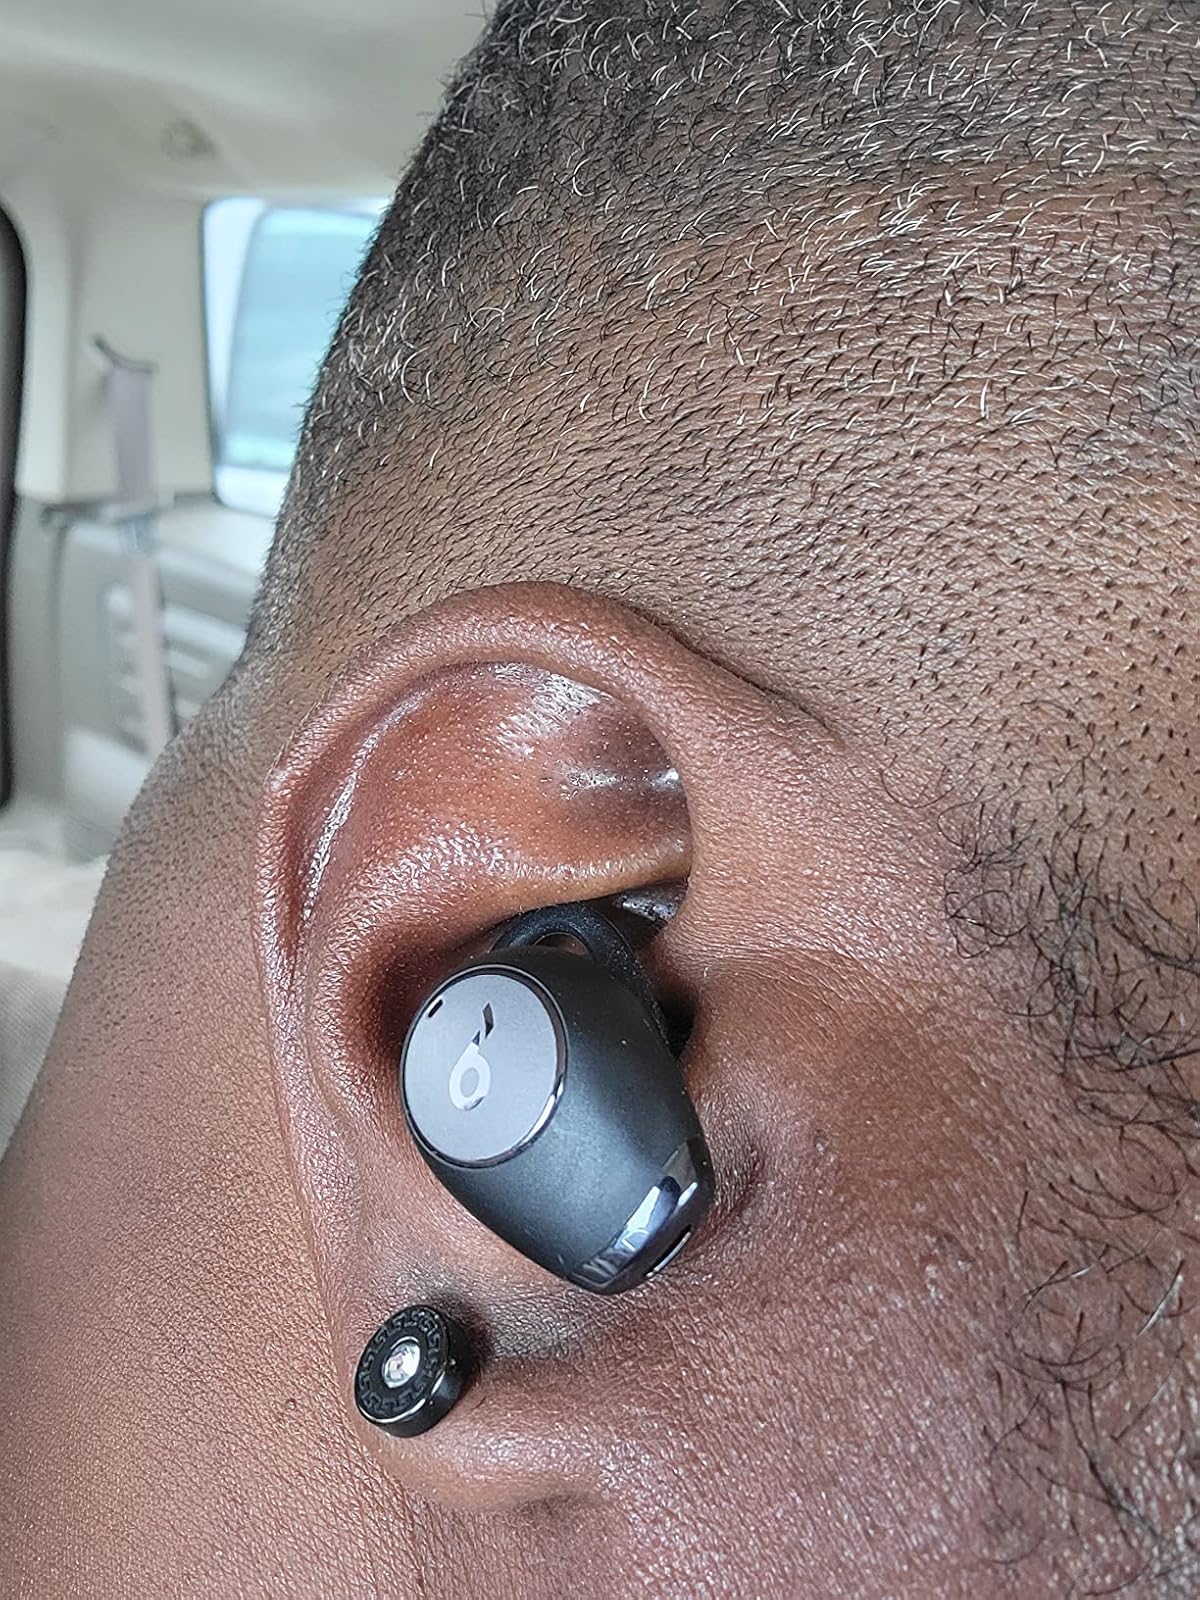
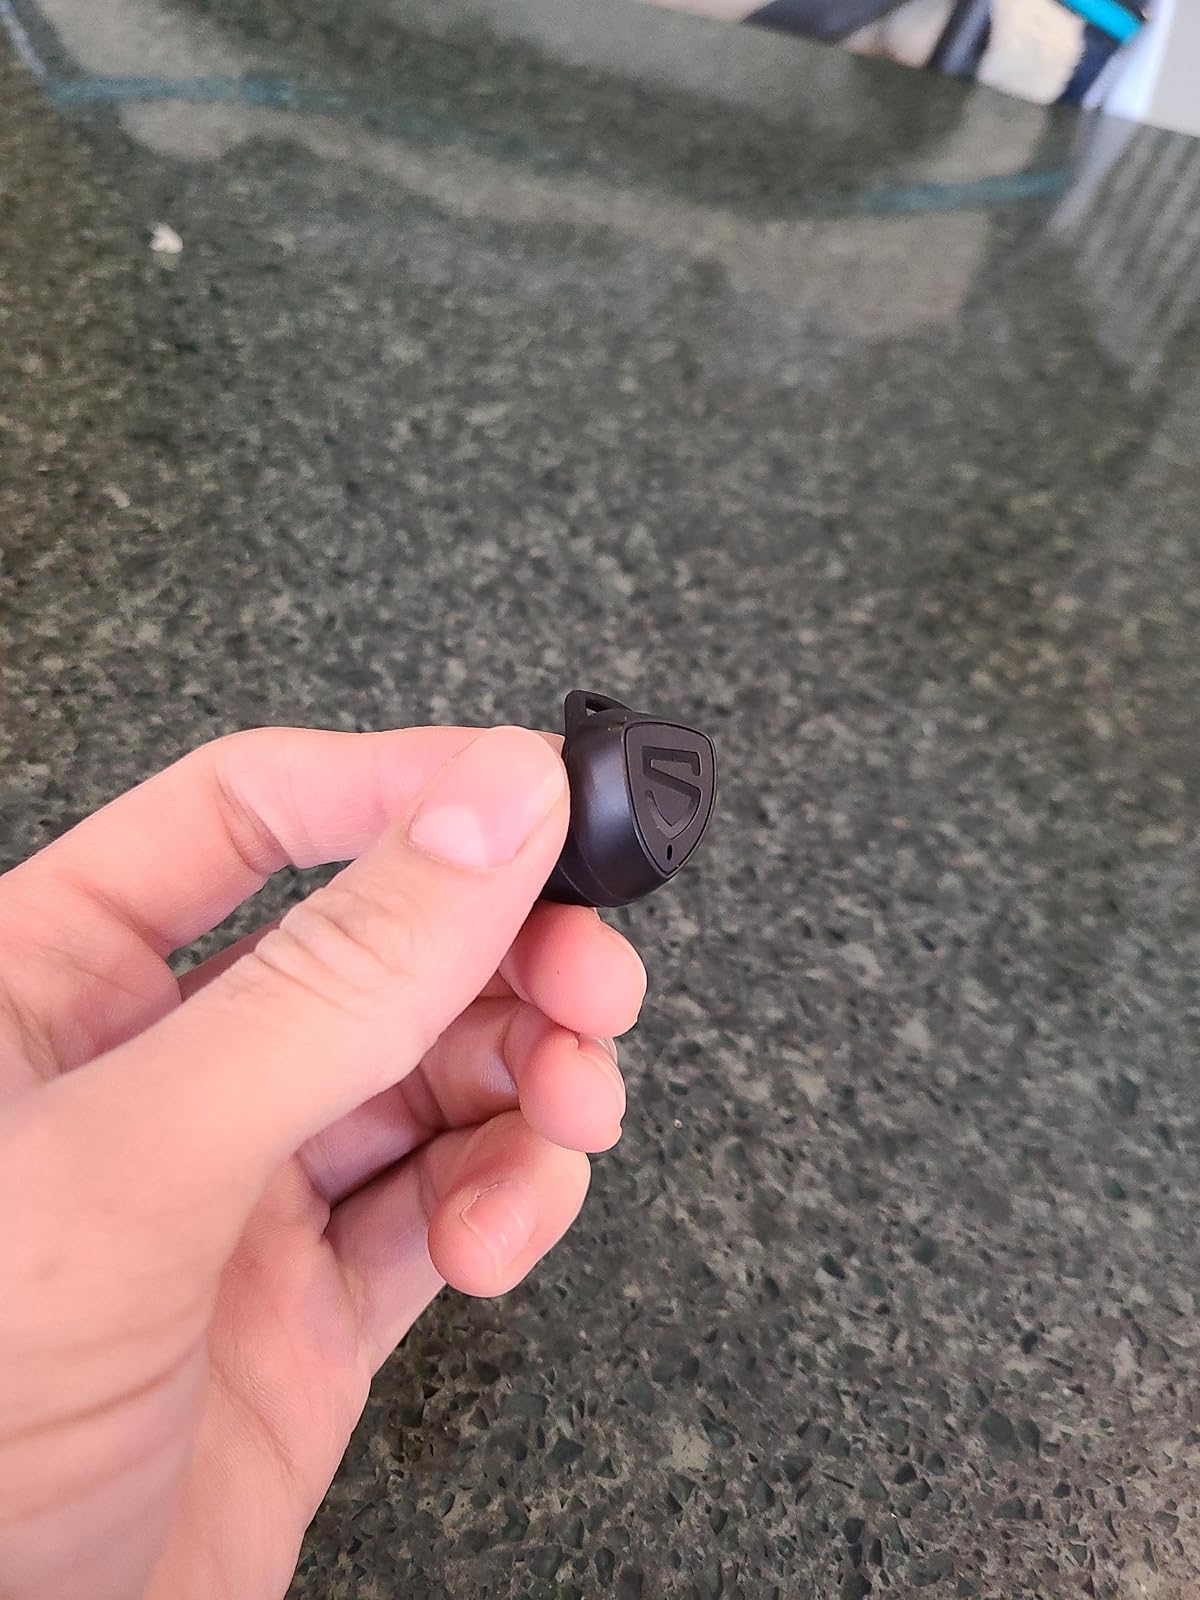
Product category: earbuds
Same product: no